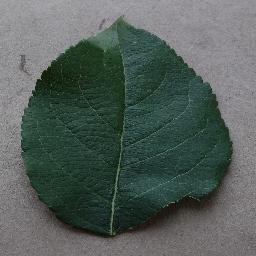
Label: Apple___healthy